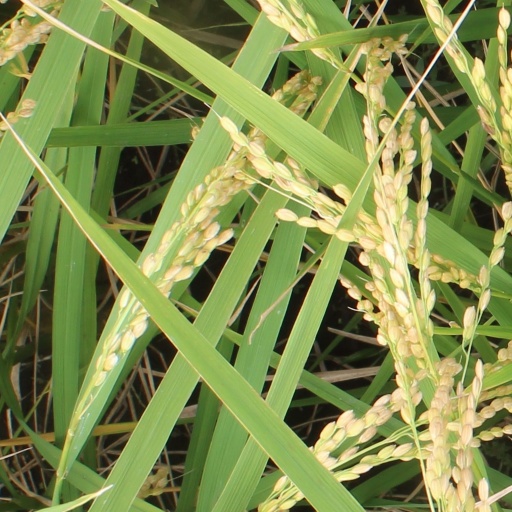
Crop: rice